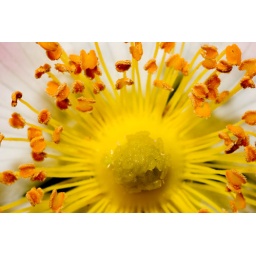
a dog rose by any name